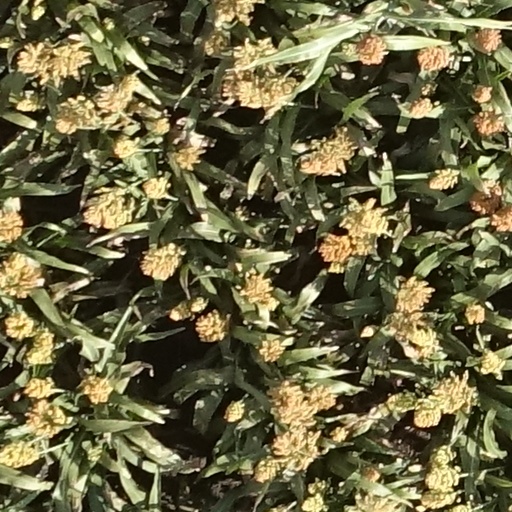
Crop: sorghum